Ming tombs

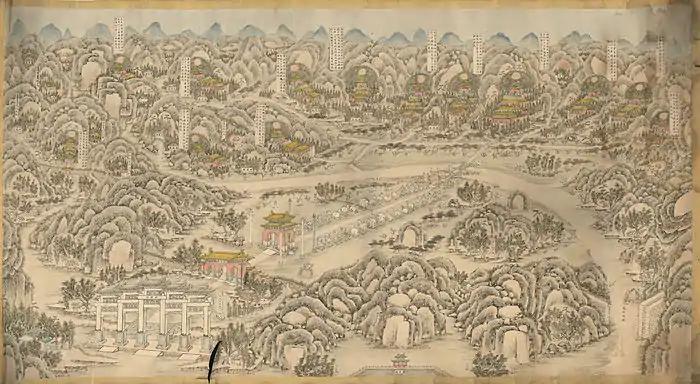
Watercolor overview of the Ming tombs

The Ming emperors not buried in one of the Thirteen Tombs are: Hongwu Emperor, Zhu Biao, Emperor Kang, Jianwen Emperor, Jingtai Emperor, and Zhu Youyuan, Emperor Xian.